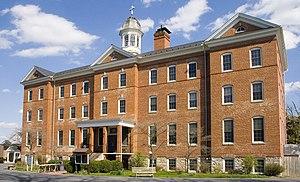
Ecole Buckingham, Buckeystown, Maryland, Etats-Unis